Timeline of entomology – prior to 1800

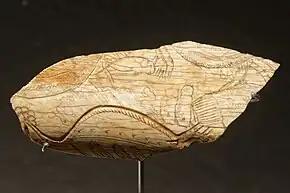
Cave cricket engraved on a fragment of bison bone found at the junction of Trois-Frères with the Grotte d'Enlène

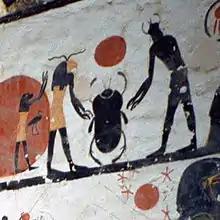
A scarab beetle, depicted on the walls of Tomb KV6 in the Valley of the Kings

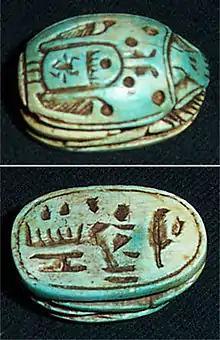
A carved steatite scarab amulet,

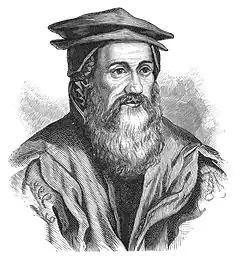
Portrait de Conrad Gessner

Although the earliest pictorial record of a natural history cabinet is the engraving in Ferrante Imperato's (Naples 1599), such collections became more than rudimentary early in this century.